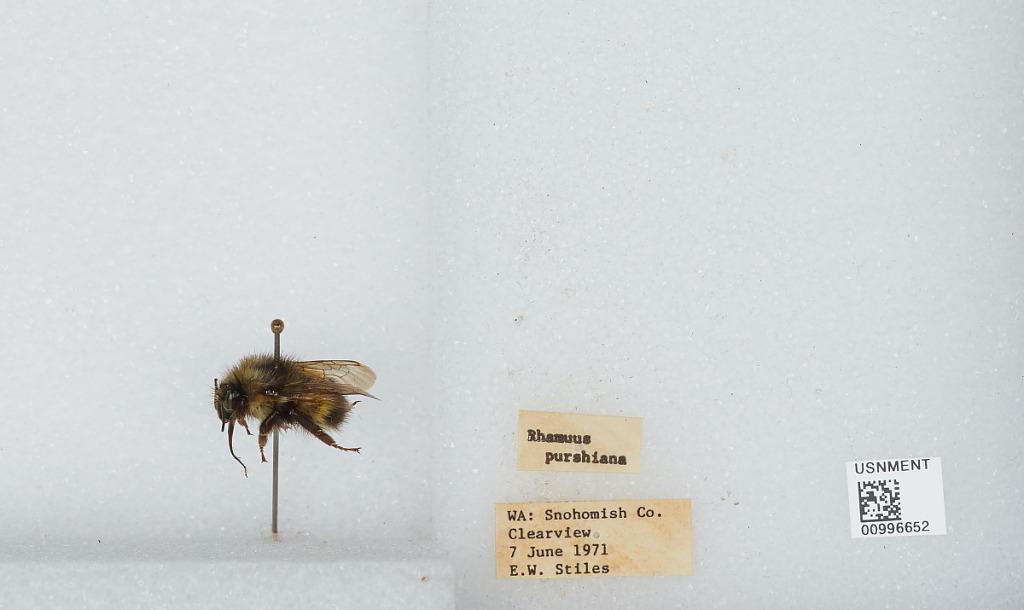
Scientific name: Bombus (Pyrobombus) flavifrons Cresson
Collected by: E. Stiles
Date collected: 1971-6-7
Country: United States
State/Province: Washington
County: Snohomish
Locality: Clearview
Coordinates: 47.8292, -122.145